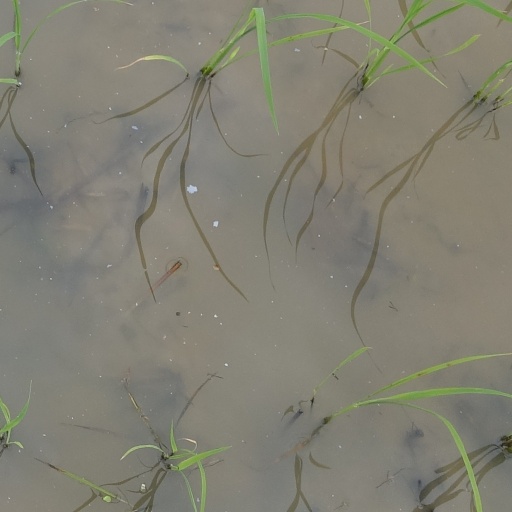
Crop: rice